Henchir-El-Msaadine

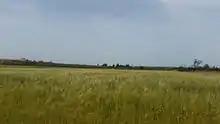
Site of Furnos Minus today

Henchir-El-Msaadine is a Roman Empire era set of ruins near Tebourba(Ancient Thuburbo Minus) in modern Tunisia, North Africa. The site is outside of Tunis.